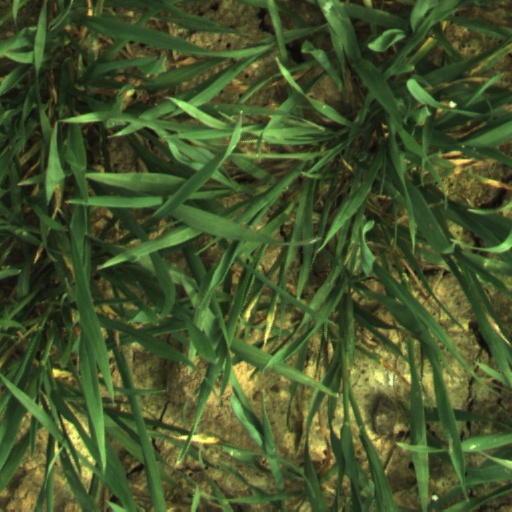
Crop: wheat